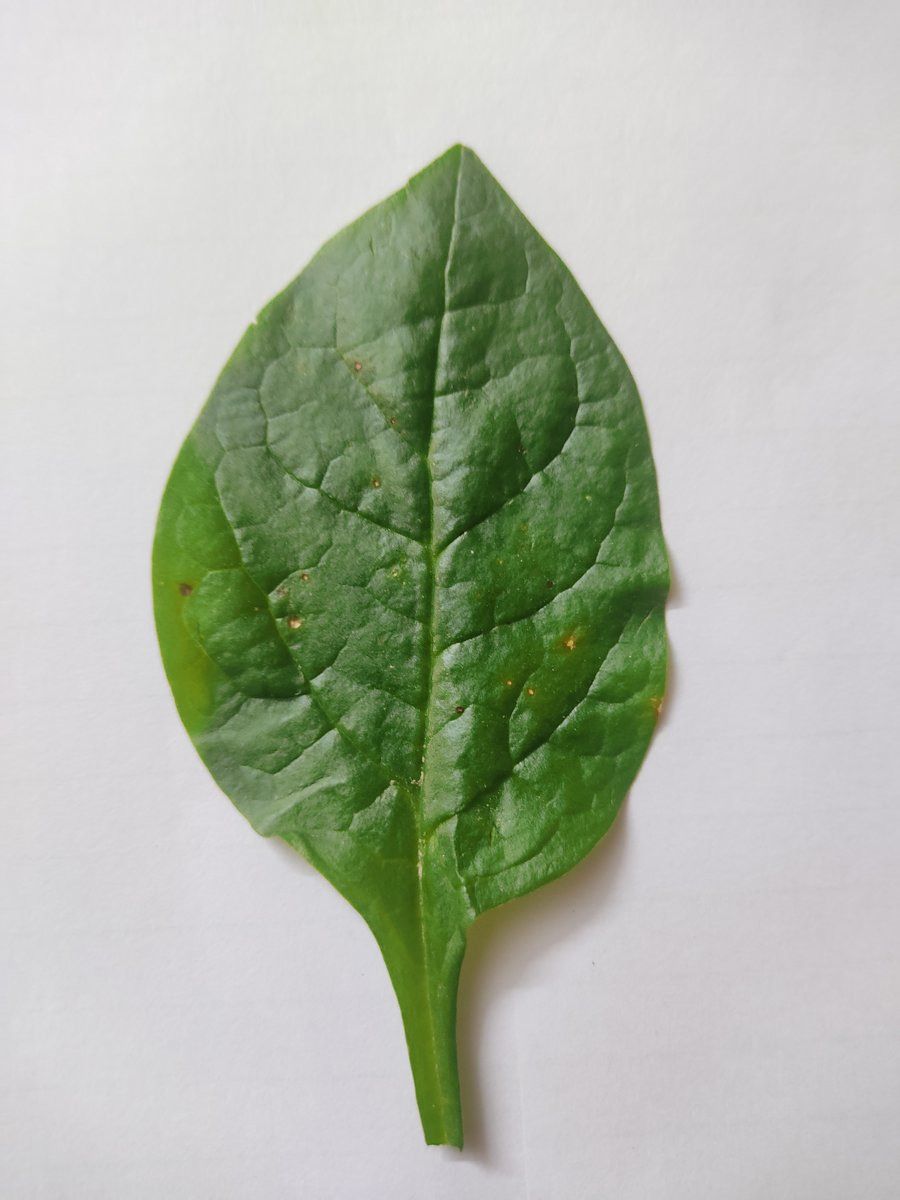
Label: Bacterial-Spot